Academic conference

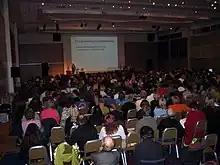
Conference on Opioid agonist therapy in Oslo, Norway

An academic conference or scientific conference (also congress, symposium, workshop, or meeting) is an event for researchers (not necessarily academics) to present and discuss their scholarly work. Together with academic or scientific journals and preprint archives, conferences provide an important channel for exchange of information between researchers. Further benefits of participating in academic conferences include learning effects in terms of presentation skills and "academic habitus", receiving feedback from peers for one's own research, the possibility to engage in informal communication with peers about work opportunities and collaborations, and getting an overview of current research in one or more disciplines.